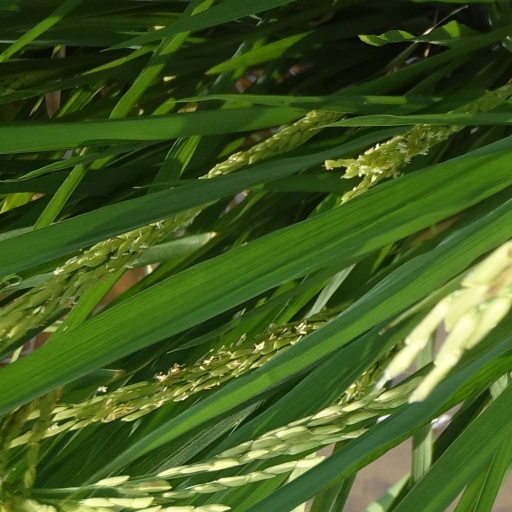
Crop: rice